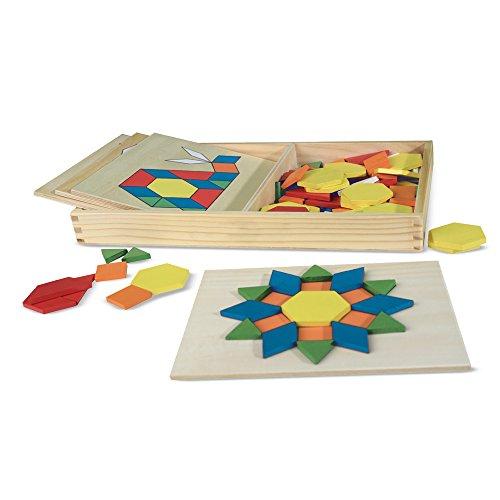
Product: Melissa & Doug Personalized Pattern Blocks & Boards Classic Toy
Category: Toys & Games | Baby & Toddler Toys
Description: Set of wooden shape blocks and colorful patterns to complete.
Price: $17.99
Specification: ProductDimensions:8.8x1.6x13inches|ItemWeight:3pounds|ShippingWeight:2.2pounds(Viewshippingratesandpolicies)|DomesticShipping:ItemcanbeshippedwithinU.S.|InternationalShipping:ThisitemcanbeshippedtoselectcountriesoutsideoftheU.S.LearnMore|ASIN:B06XP5NS2Y|Itemmodelnumber:200029|Manufacturerrecommendedage:36months-6years